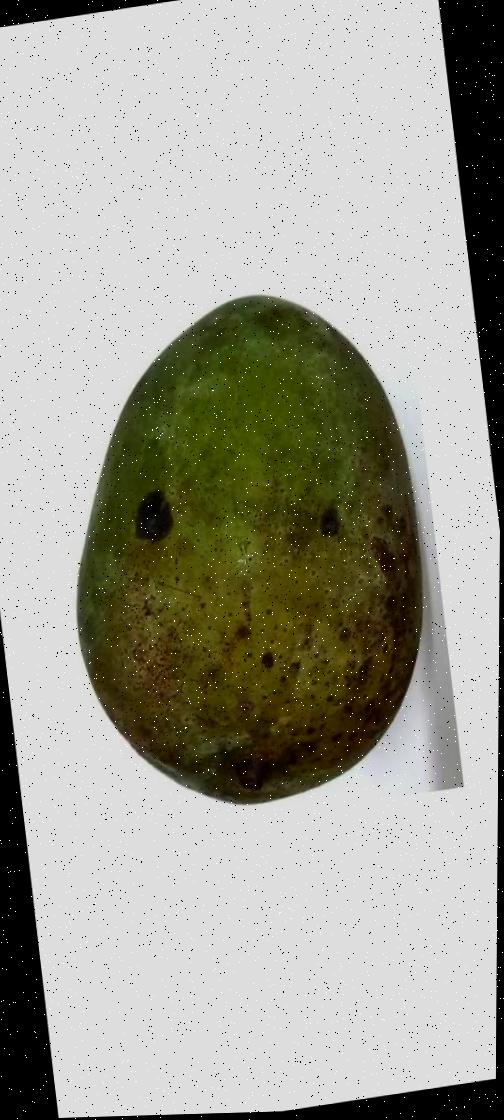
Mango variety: Fazli Classic